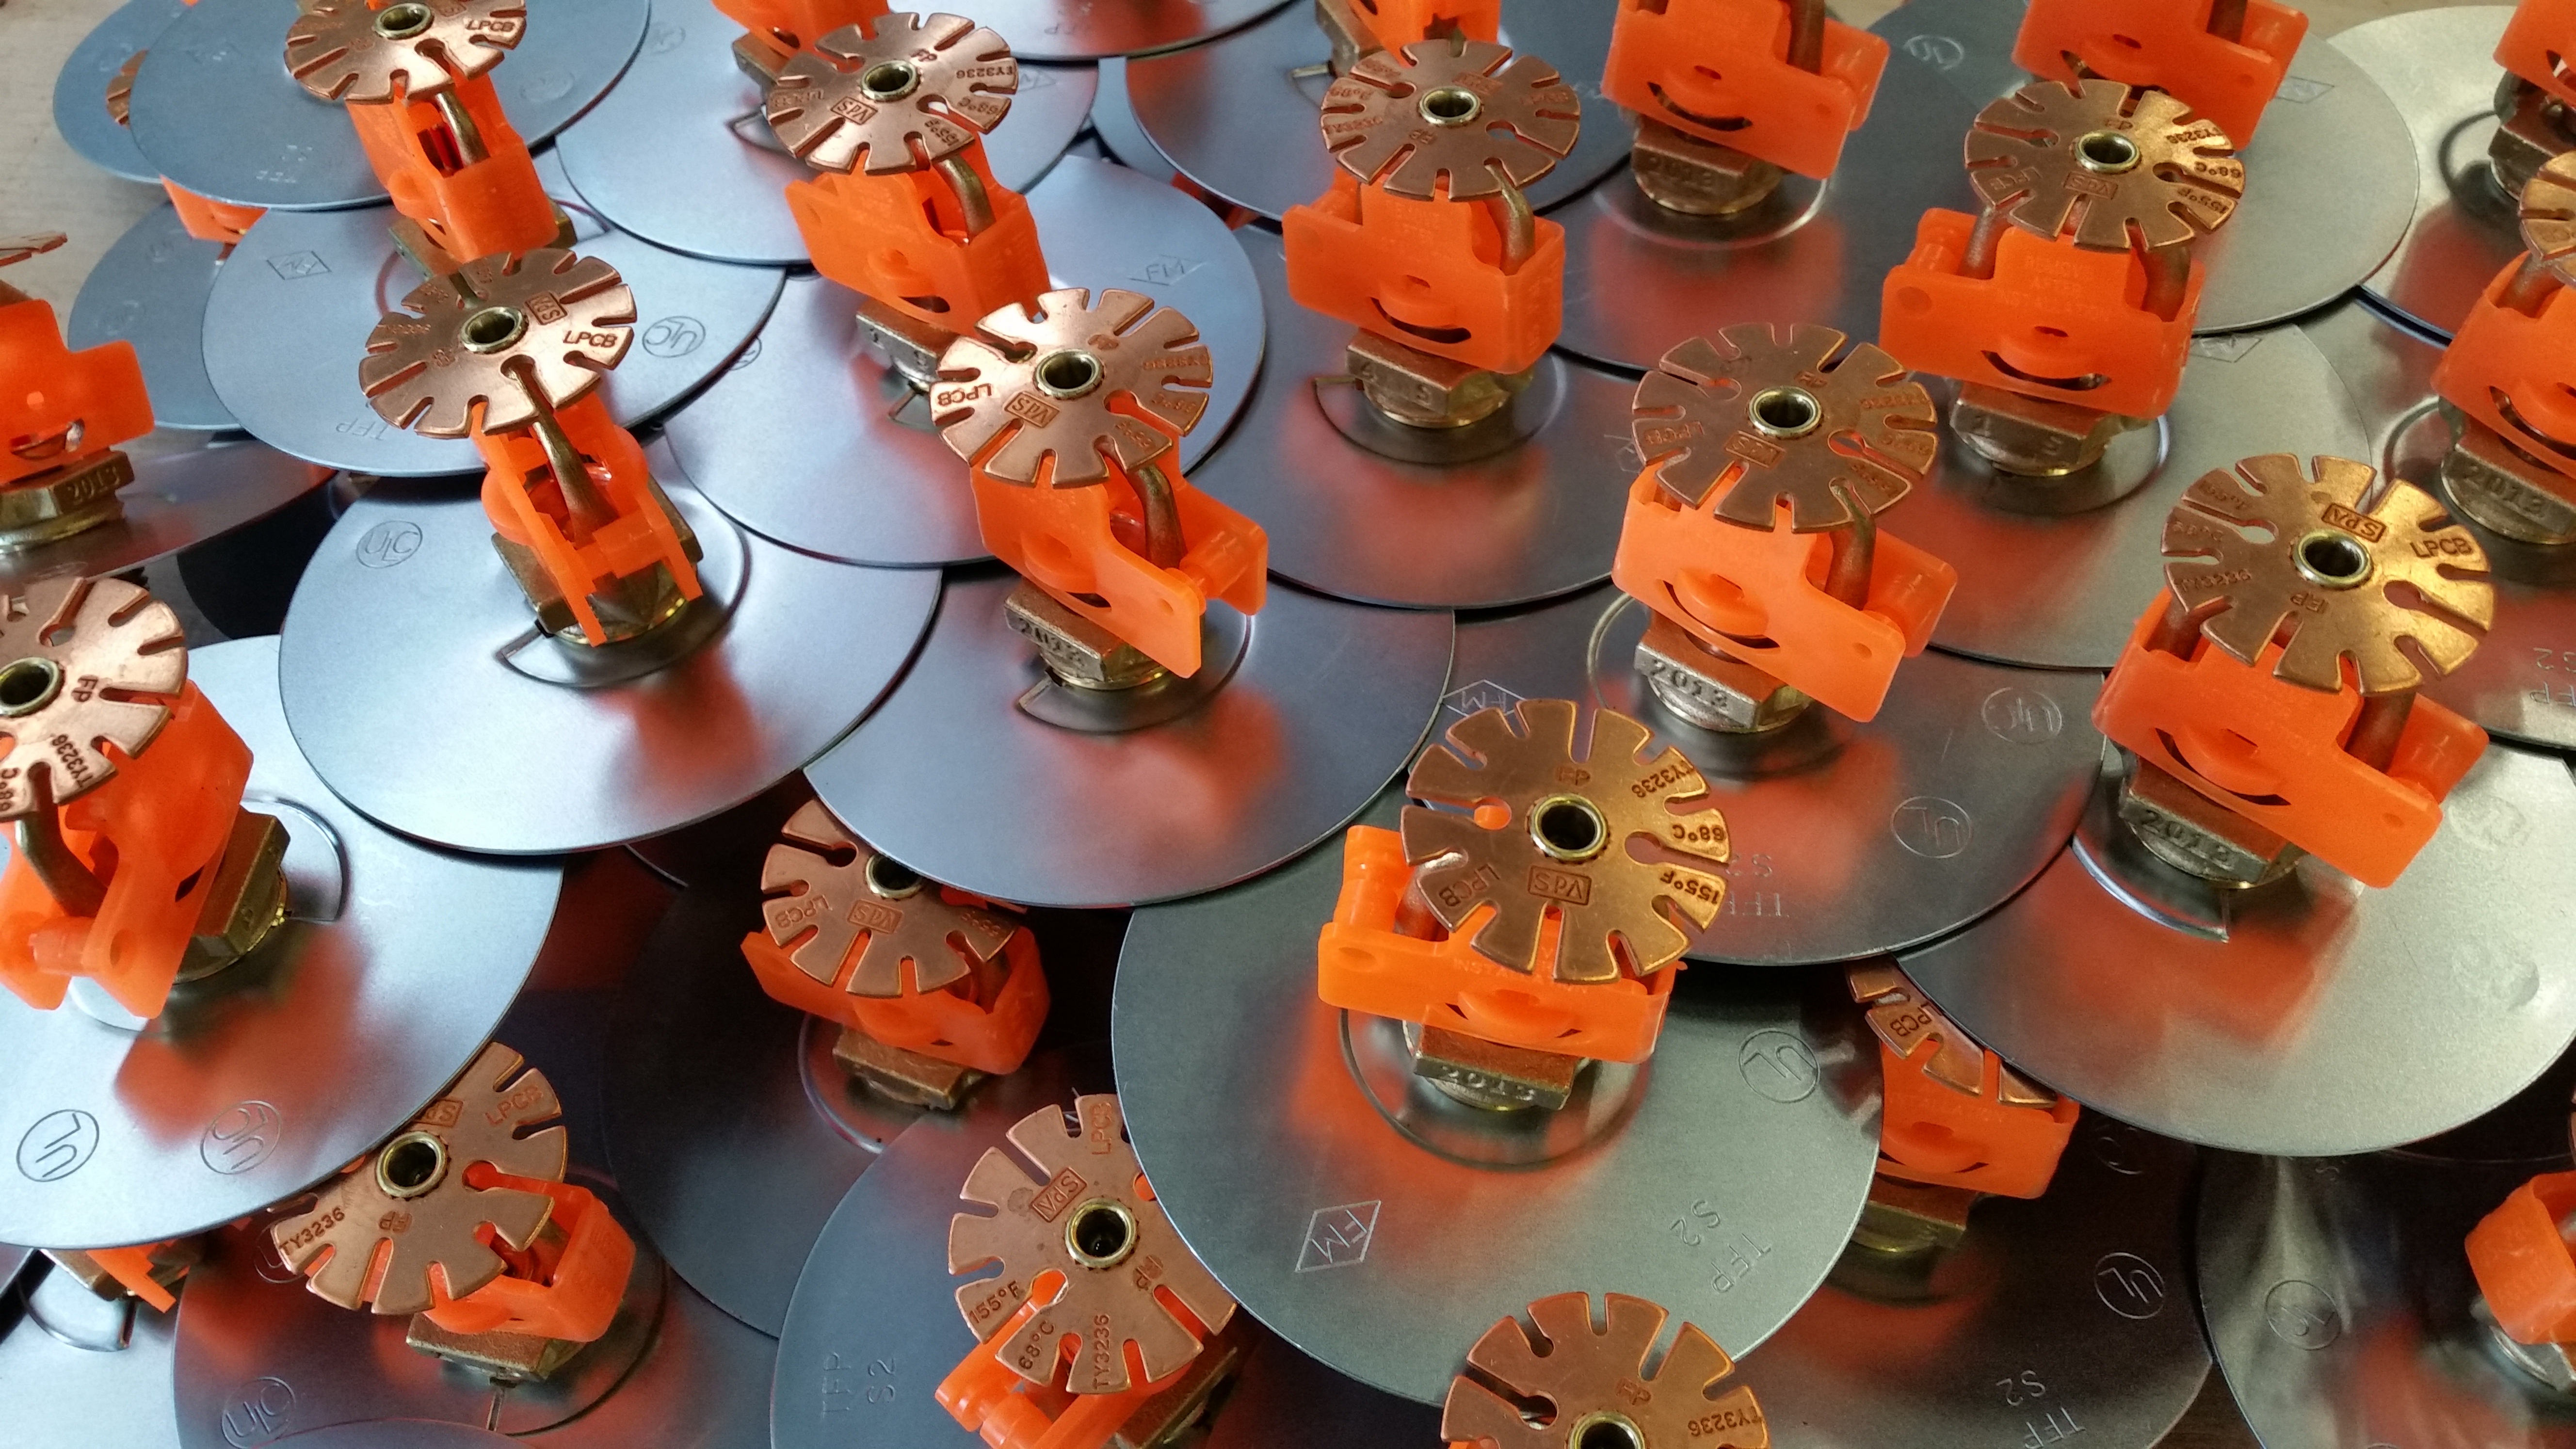
guitar, orange, shop, food, color, fire, industrial, toy, security, material, storage, sprinkler, logistic, sprinklers, fire protection, string instrument, fire risk, lease ship, logistics rent